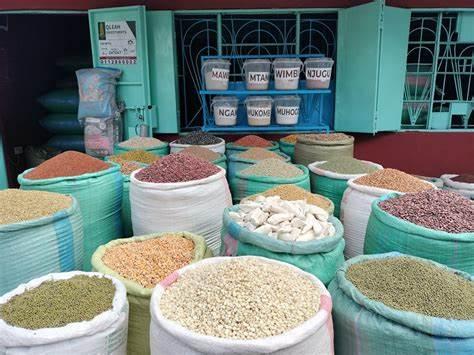
Mbegu za mimea tofauti kama vile; mahindi, njegere pamoja na chokoro zikiwa katika mifuko maalumu tayari kwa ajili ya uuzaji kwa wakulima, ili zikapate kuoteshwa mashambani.